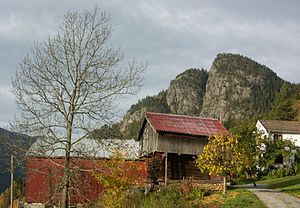
Seljord / Historie
Seljord, oktober 2007.
Seljord er en kommune i Vestfold og Telemark fylke i Norge med et areal på 711 km², og en befolkning på 2.991. I nord grænser den til Tinn, i øst til Hjartdal, Notodden og Bø, i syd til Kviteseid, og i vest til Tokke og Vinje. Højeste punkt er Brattefjell som er 1.540 moh.